Brian Sinclair (veterinary surgeon)

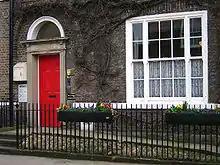
23 Kirkgate, Thirsk, the former veterinary surgery of Sinclair, his brother Donald, and James "Alf" Wight (James Herriot)

Sinclair was born at Harrogate on 27September 1915. His father, James, was the son of a crofter who had moved from the Isle of Sanday in the late 19th century. James was said to have been a leather manufacturer but died when Sinclair was just two years old. Sinclair's elder sister, Elsa Vaughan, married Cyril Walter Russell on 5 June 1934 at St Robert's Catholic Church, Harrogate, where he gave her away. In the 1920s, his elder brother, Donald, was a veterinary student at the Royal School of Veterinary Studies in the University of Edinburgh.